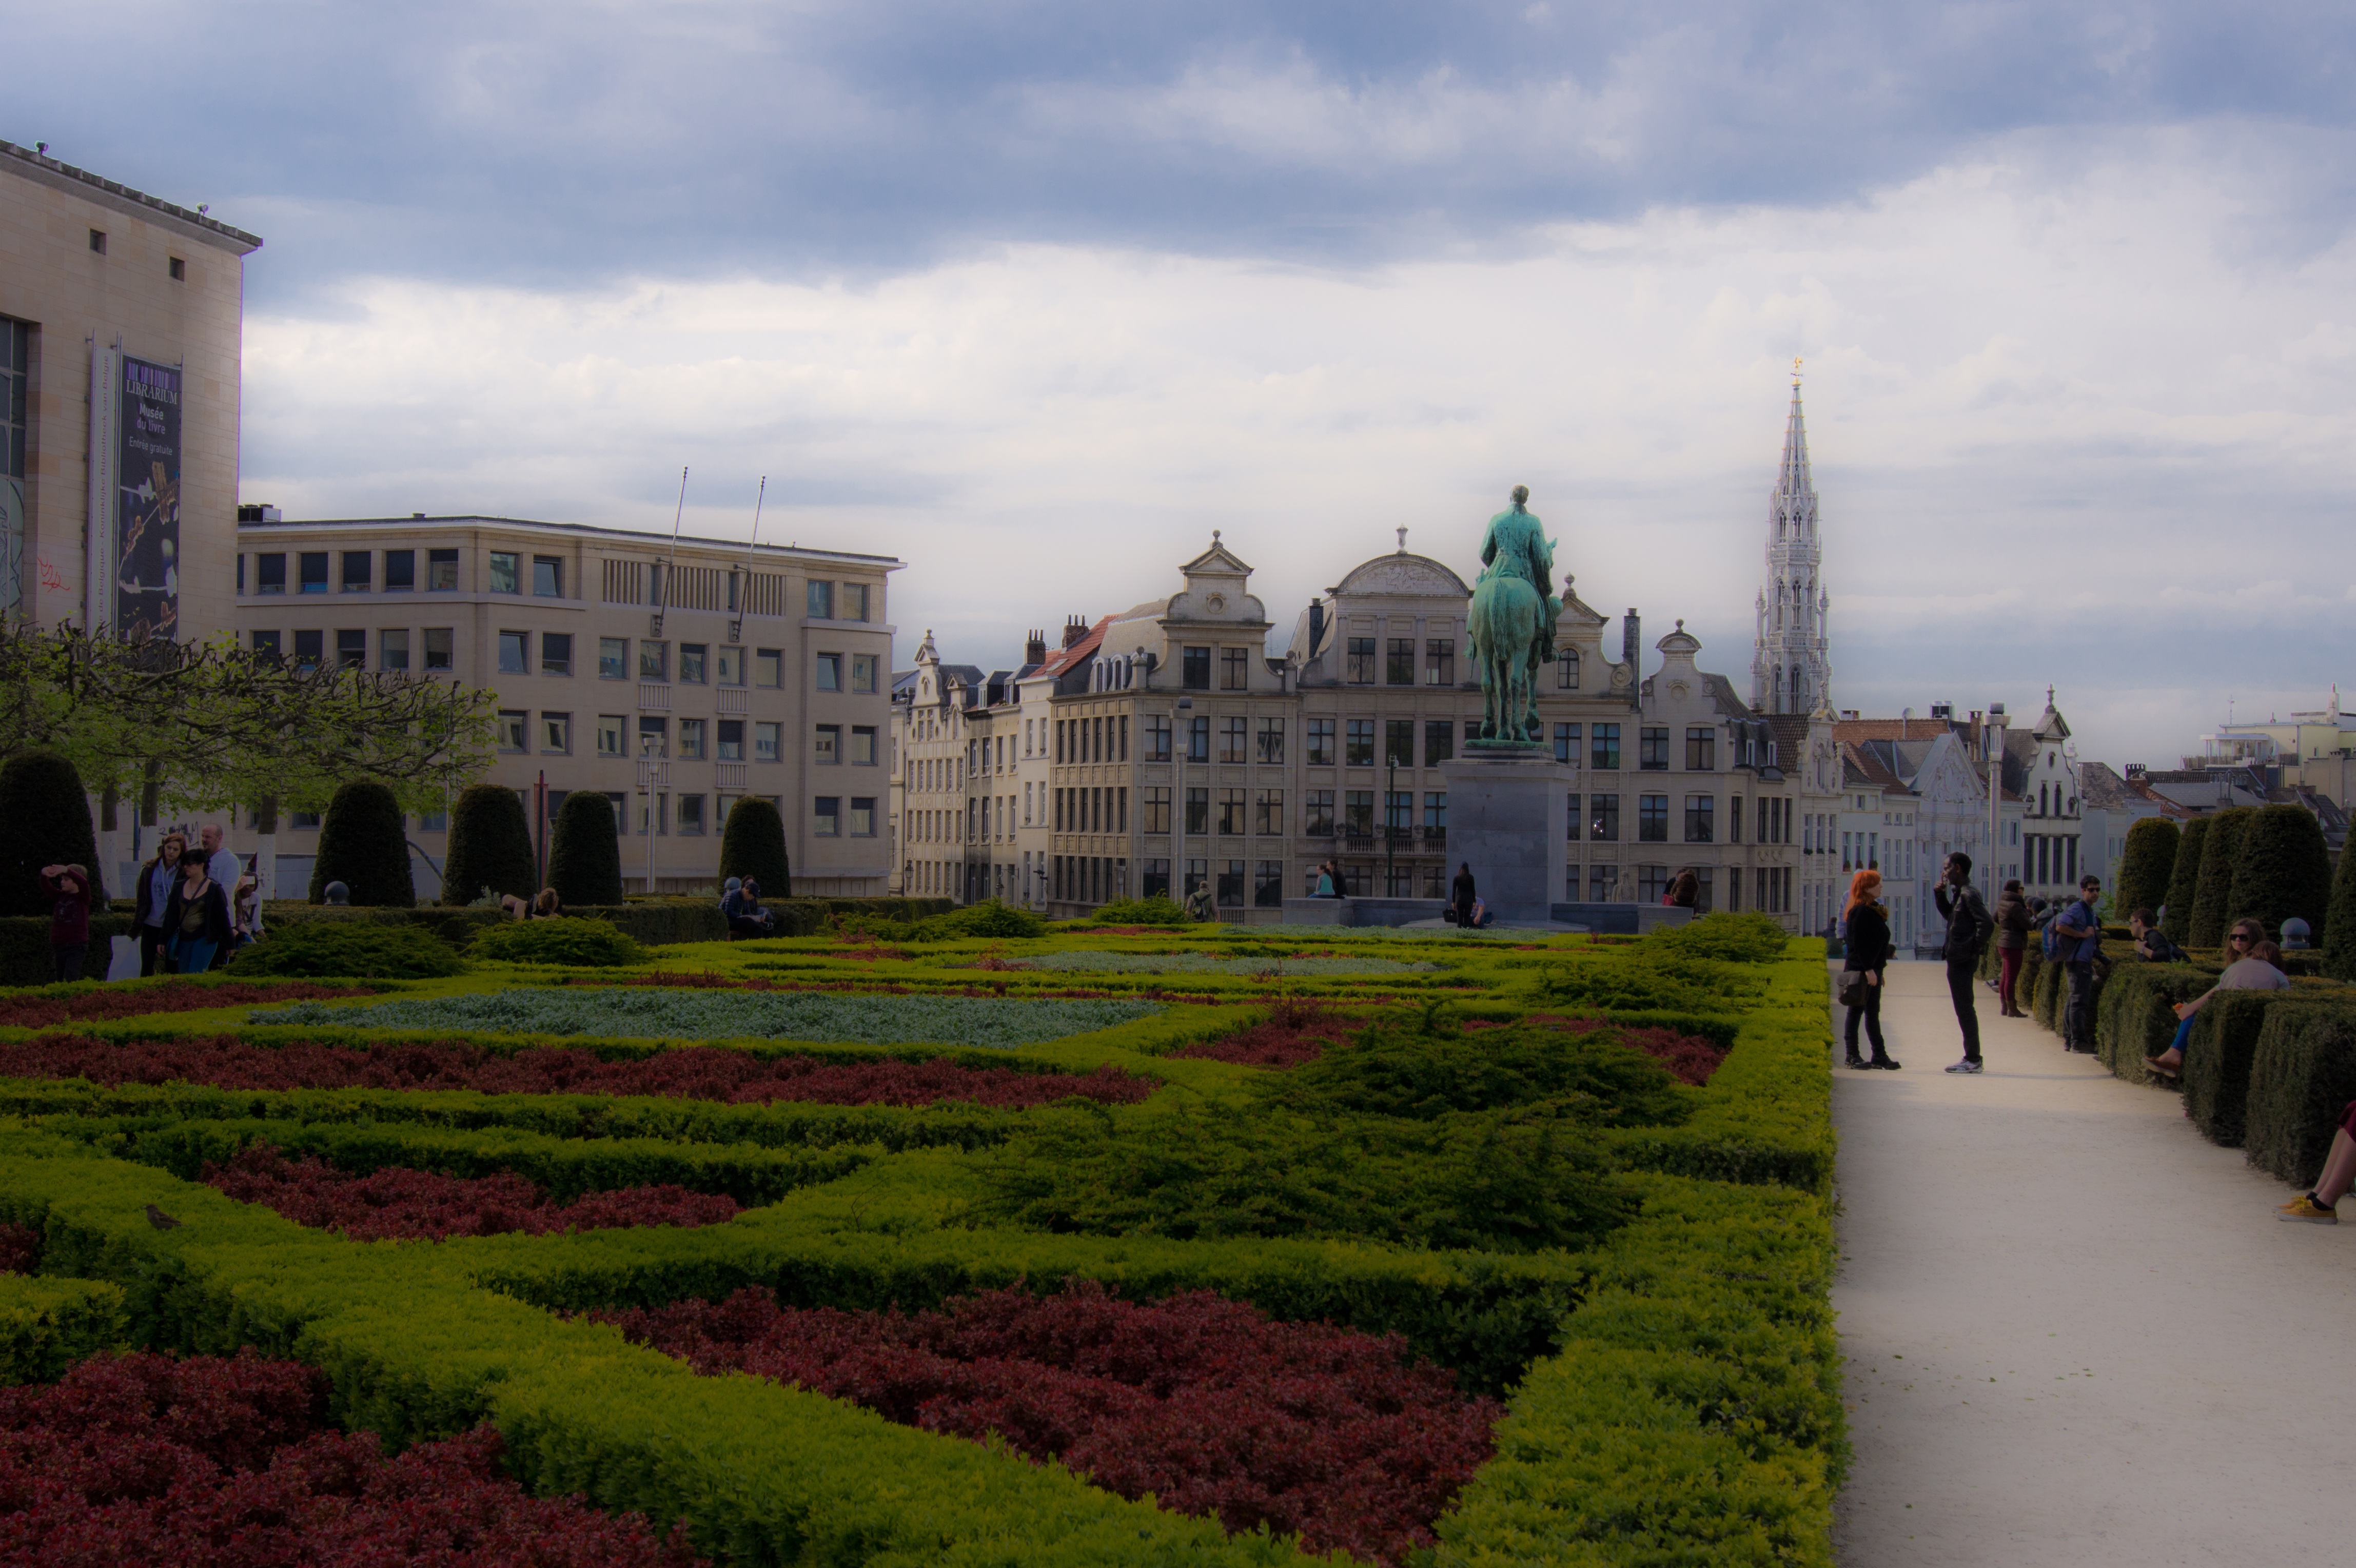
town, building, chateau, palace, city, cityscape, europe, statue, green, plaza, park, castle, landmark, garden, tourism, flowers, belgium, capital, brussels, town square, estate, tours, urban area, human settlement